Gasteroid fungi

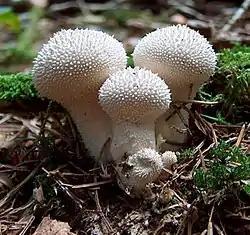
The puffball "Lycoperdon perlatum" in Germany

The gasteroid fungi are a group of fungi in the Basidiomycota. Species were formerly placed in the obsolete class Gasteromycetes Fr. (literally "stomach fungi"), or the equally obsolete order Gasteromycetales Rea, because they produce spores inside their basidiocarps (fruit bodies) rather than on an outer surface. However, the class is polyphyletic, as such species—which include puffballs, earthballs, earthstars, stinkhorns, bird's nest fungi, and false truffles—are not closely related to each other. Because they are often studied as a group, it has been convenient to retain the informal (non-taxonomic) name of "gasteroid fungi".